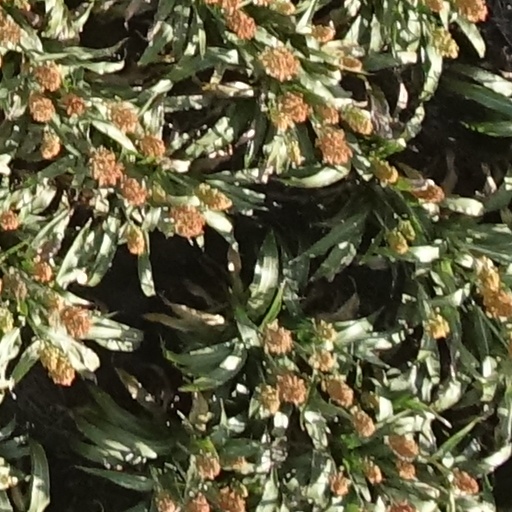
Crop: sorghum